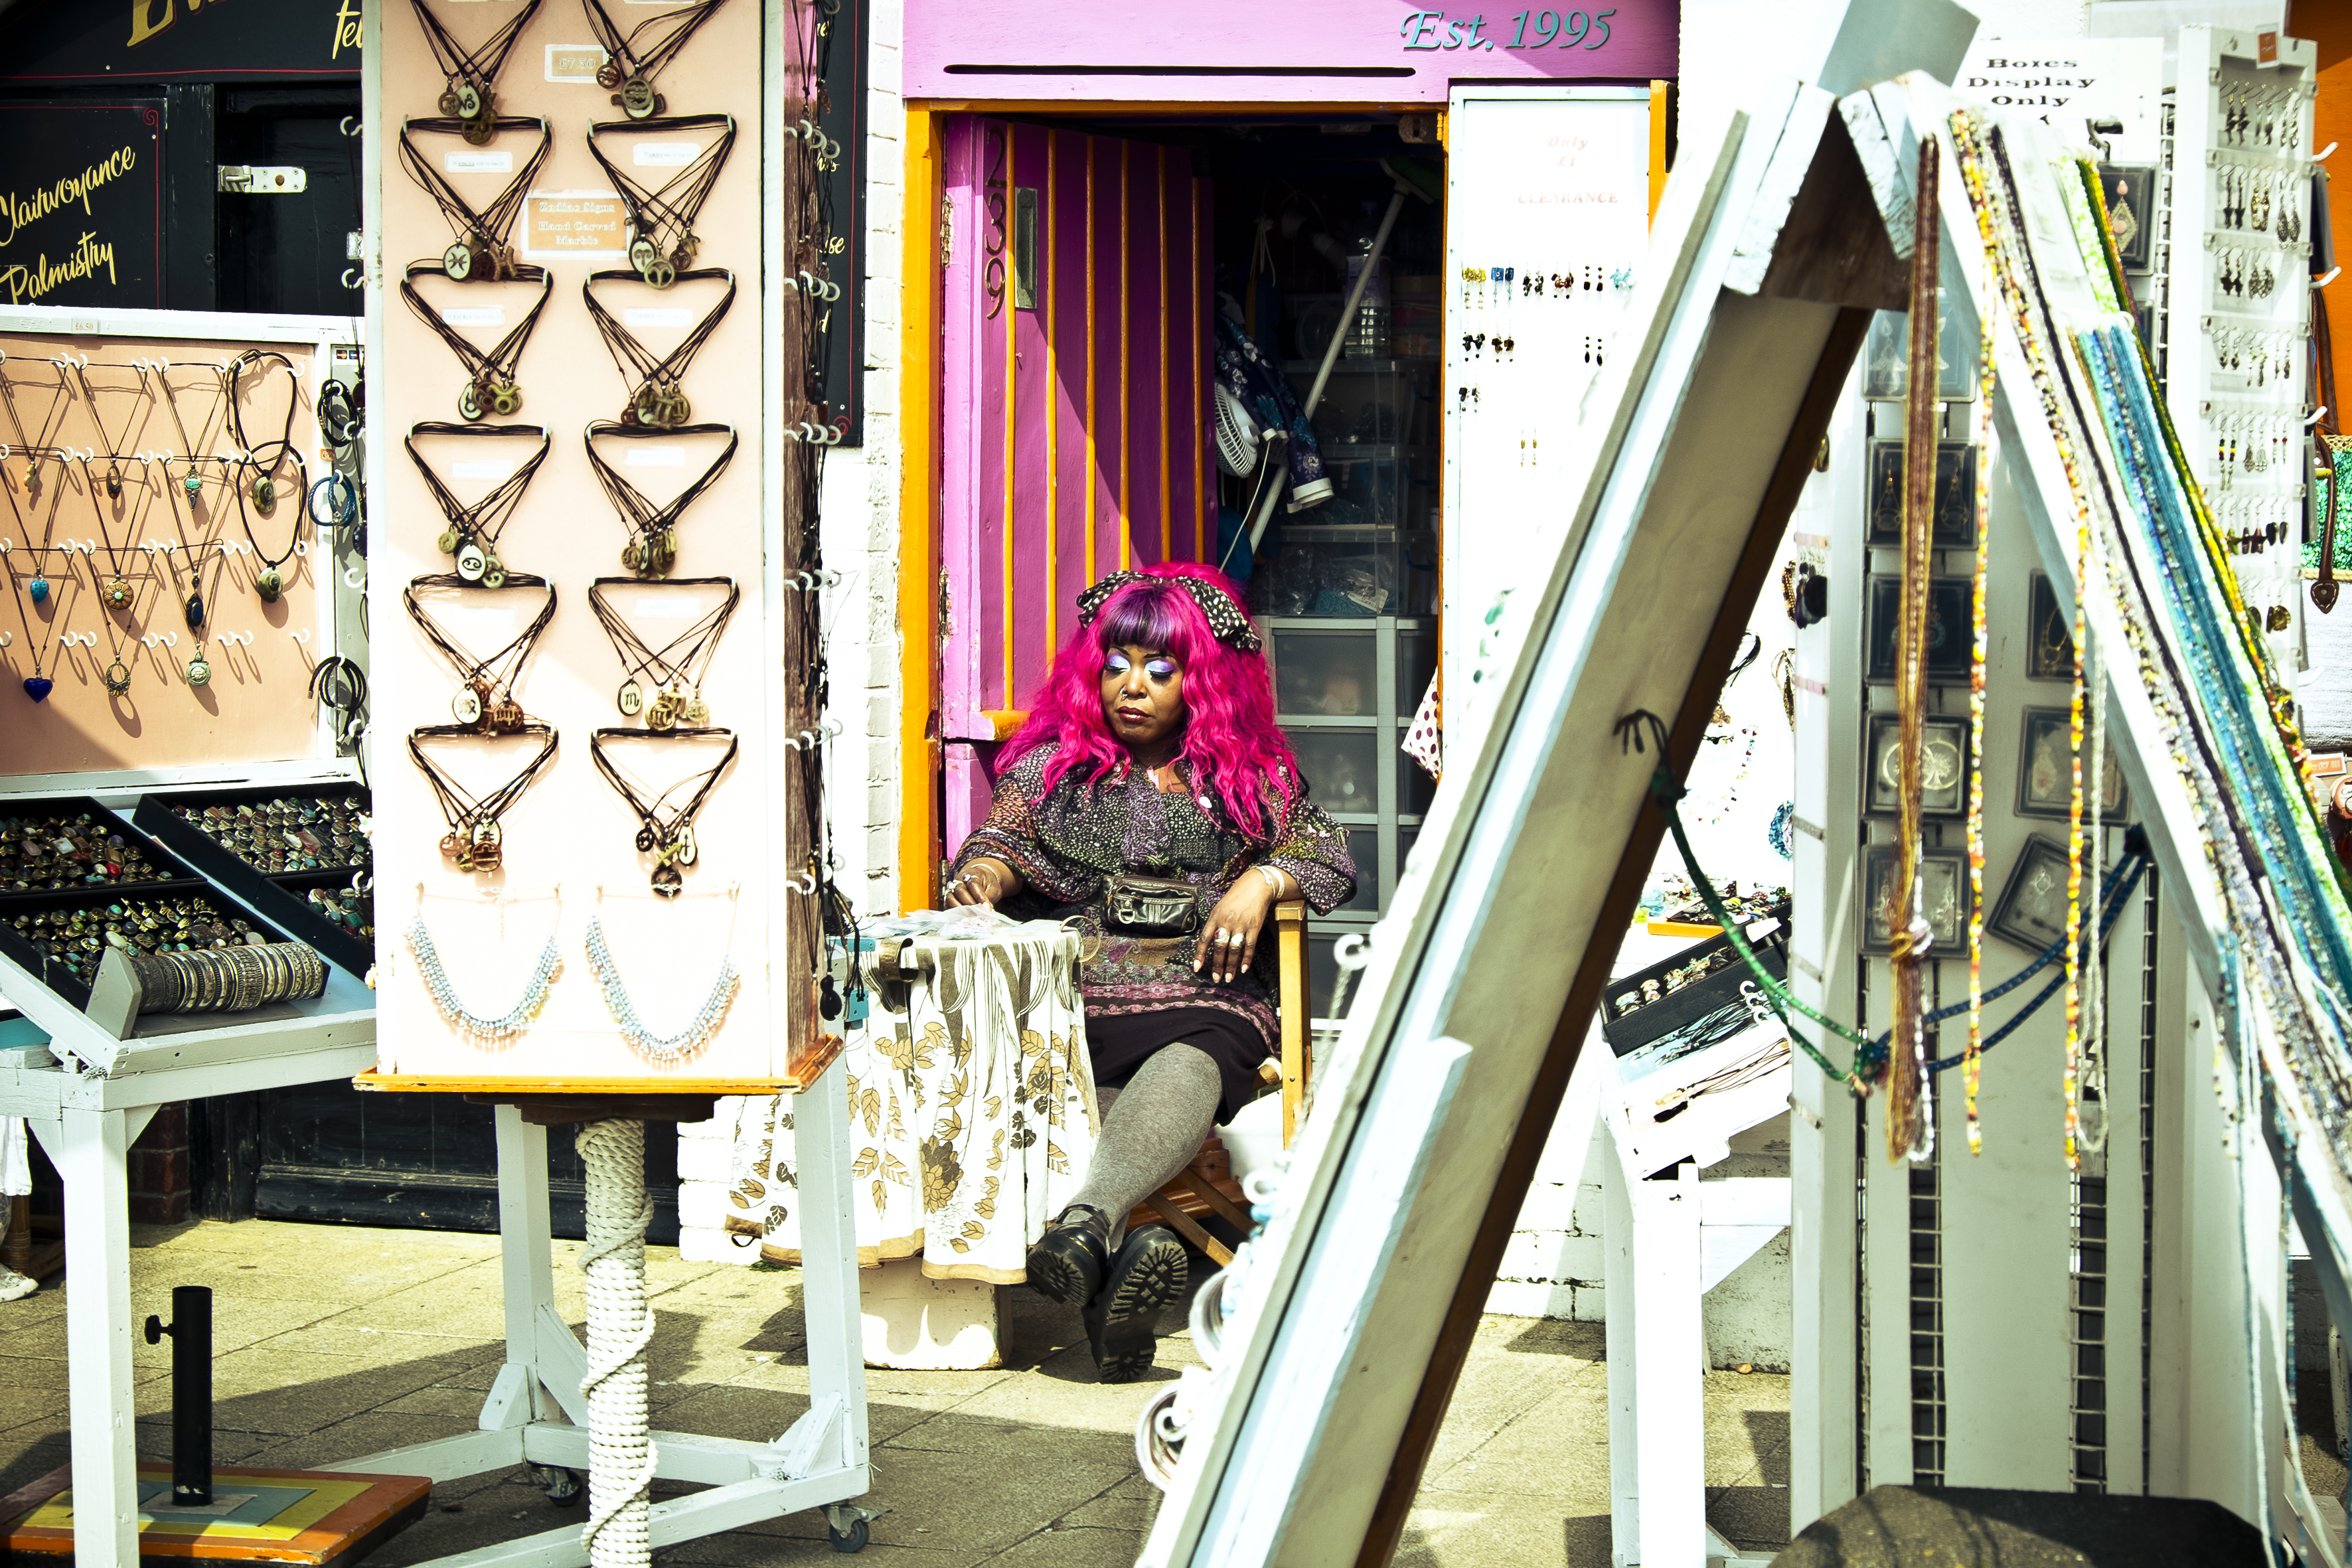
street, urban, travel, fujifilm, interior design, uk, england, art, design, fuji, fujixt1, fujix, brighton